Zanobi Machiavelli

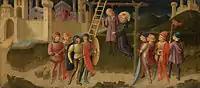
"Saint Nicholas of Tolentino Saves a Hanged Man", by Zanobi Machiavelli, Rijksmuseum, 1470

Zanobi Machiavelli (1418–1479) was an Italian painter and illuminator.